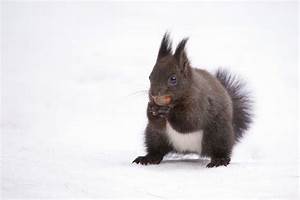
Label: scoiattolo